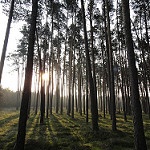
Label: forest